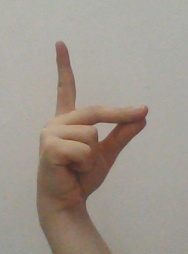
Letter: ta